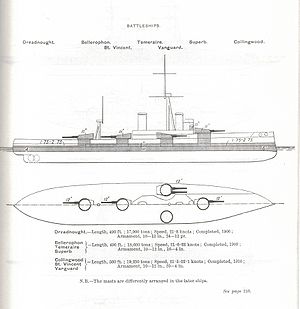
HMS Dreadnought (1906) / Teknologien
Plantegning af HMS Dreadnought